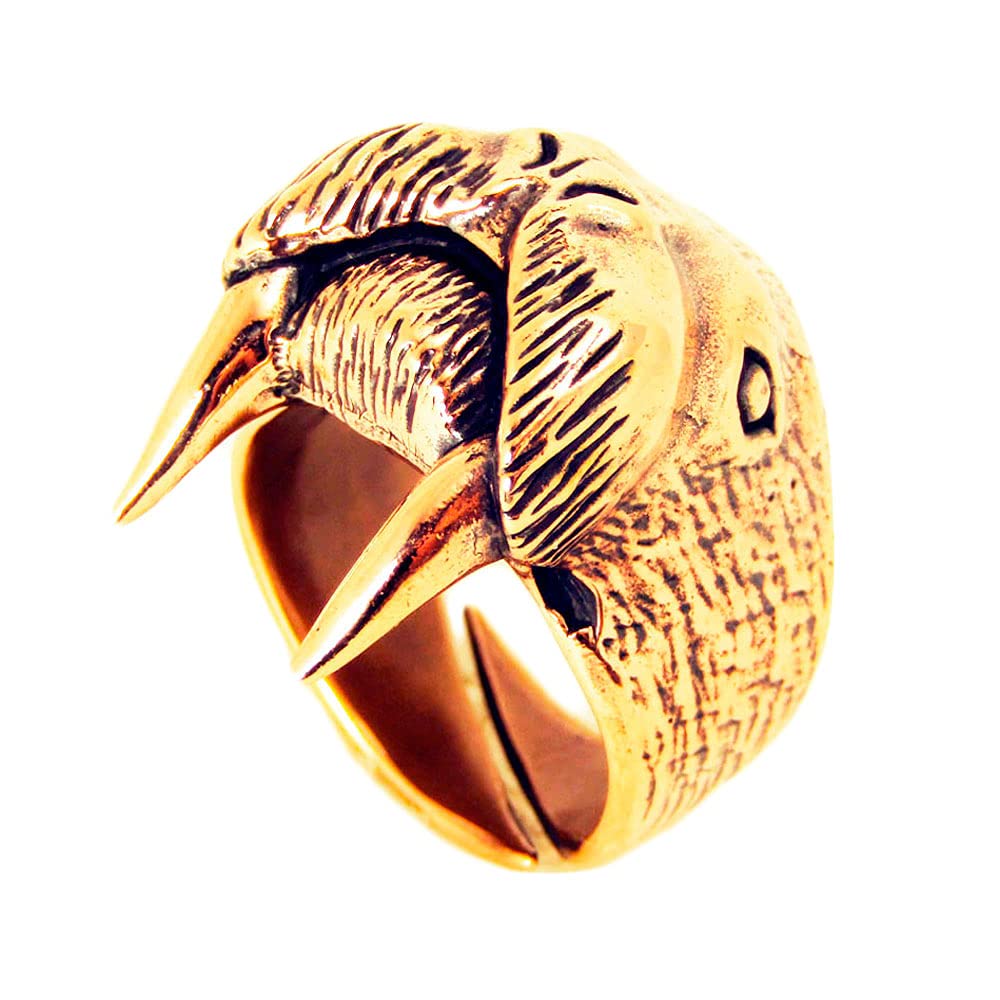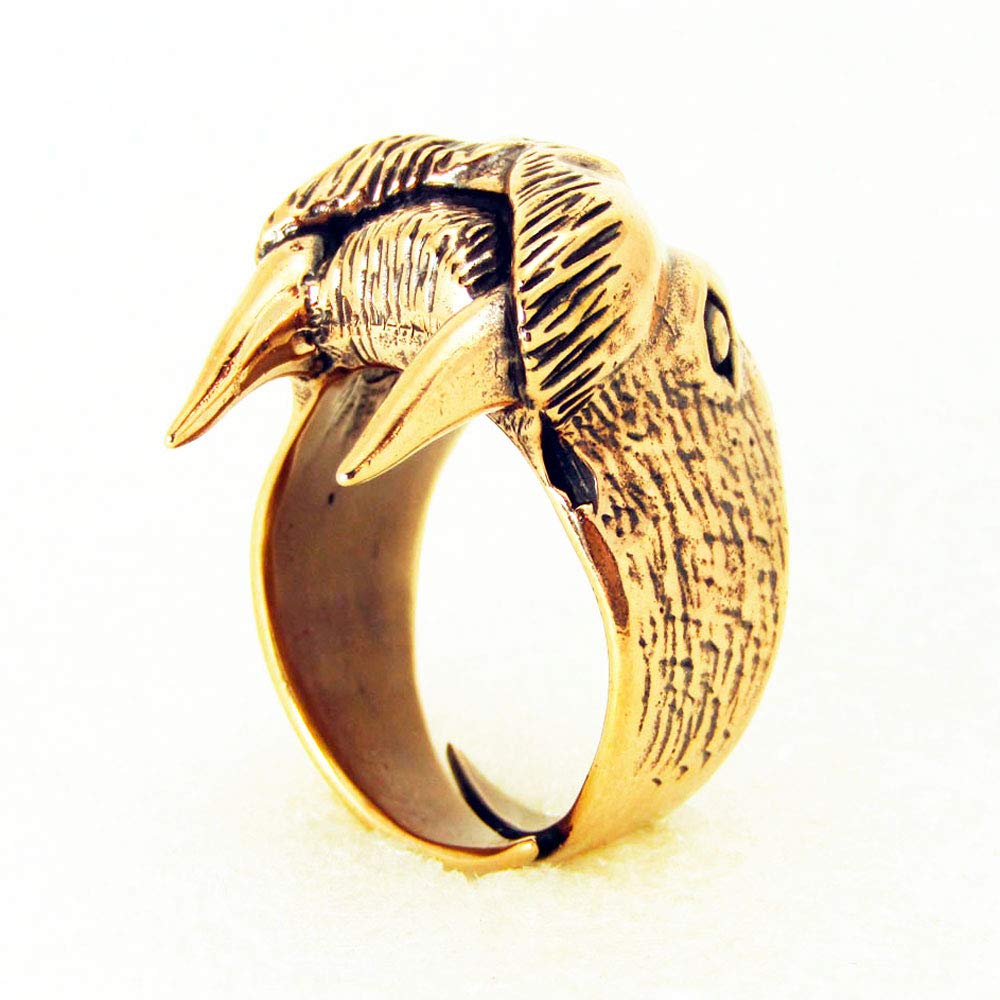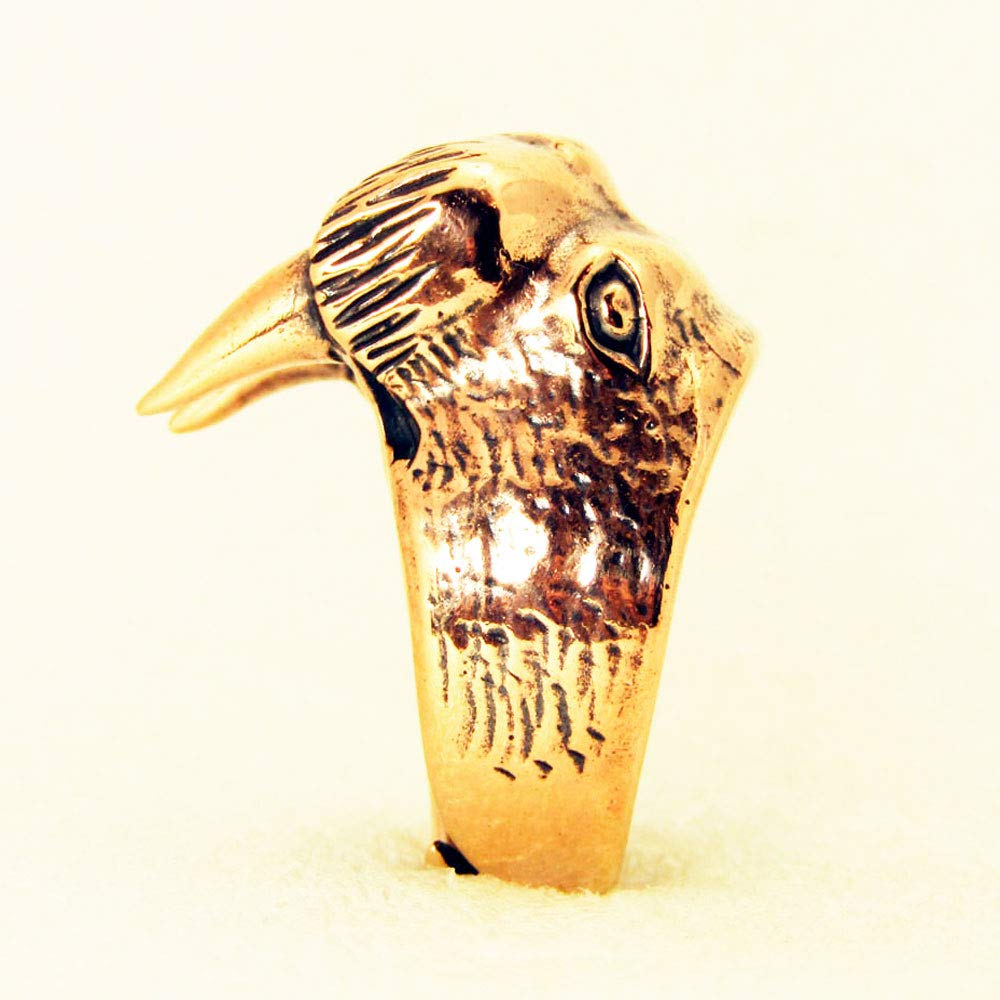
Walrus Ring Bronze Jewelry For Men
Category: Handmade
Bronze walrus ring. Animal ring for men.
Features: Material : Bronze | Weight : 26 gm | Inside Diameter : 21 mm / 0.827 in | Size: 11½ US | Adjustable : Yes